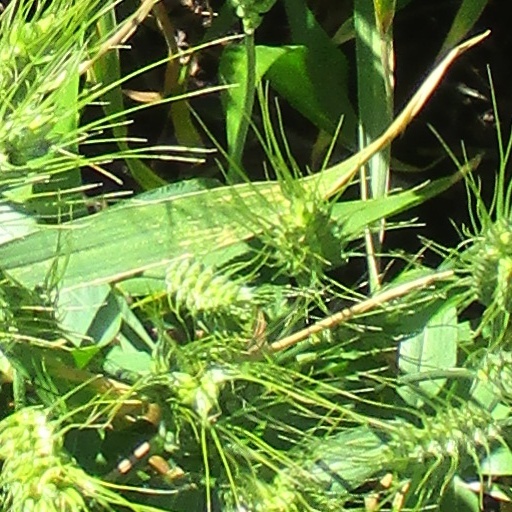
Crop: wheat